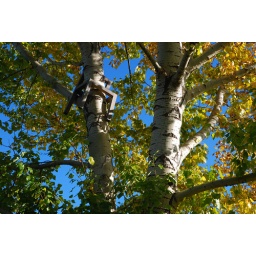
I couldn't help but wonder how the chair ended up high in this tree